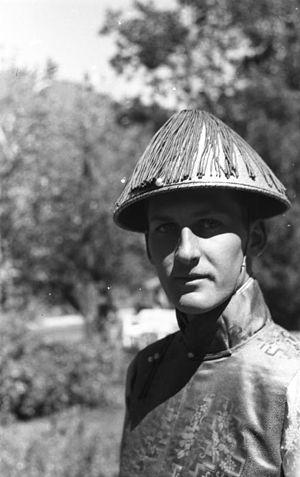
Le Tibet n'a jamais été un pays isolé ou étanche aux influences extérieures. Dans le passé, la culture indienne et la culture chinoise ont modifié la contrée.